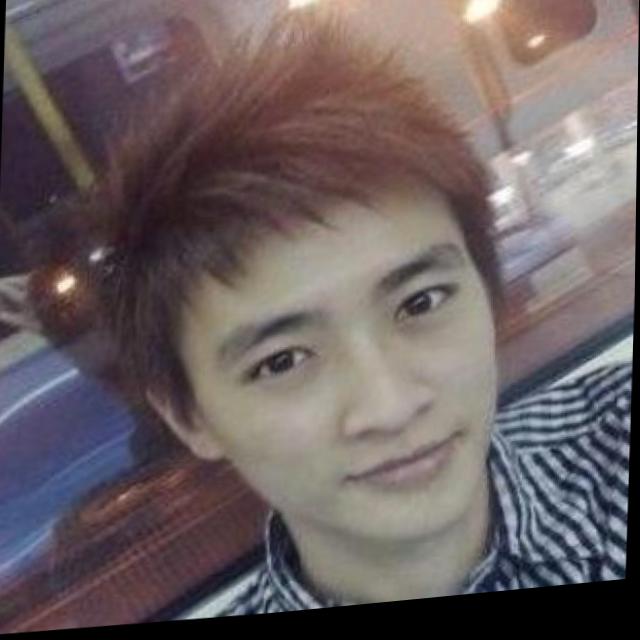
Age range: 21-44